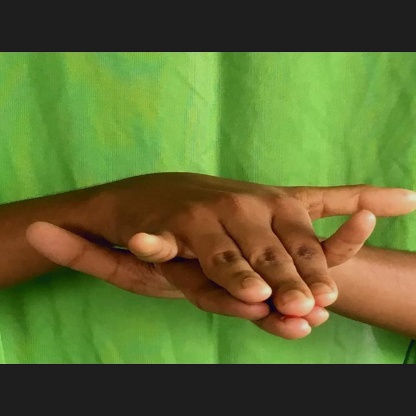
Mudra: Varaha